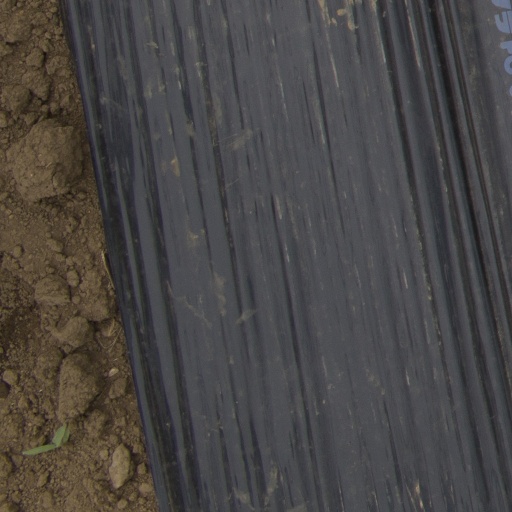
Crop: Jerusalem artichoke